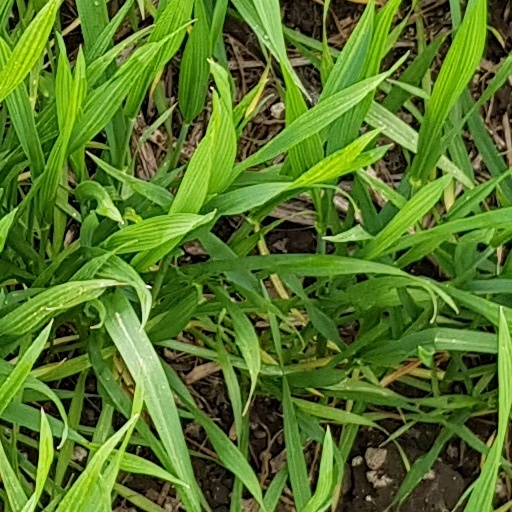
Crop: wheat